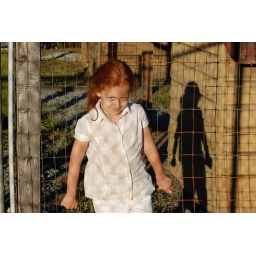
Hanging by the giant dog houses